Ixil Community

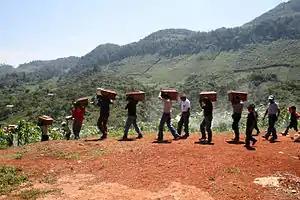
Ixil people carrying their loved one's remains after an exhumation in the Ixil Triangle in February 2012.

During the Guatemalan Civil War, the Guerrilla Army of the Poor (EGP) used the surrounding mountains as a base of operations. The Guatemalan Army pursued a scorched-earth policy to destroy villages. The villagers of the Ixil Community were caught in the crossfire, and thousands of civilians were killed, tortured, or missing.